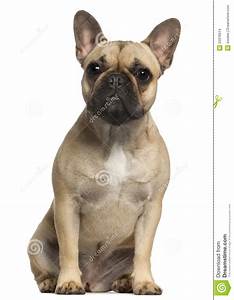
Label: cane